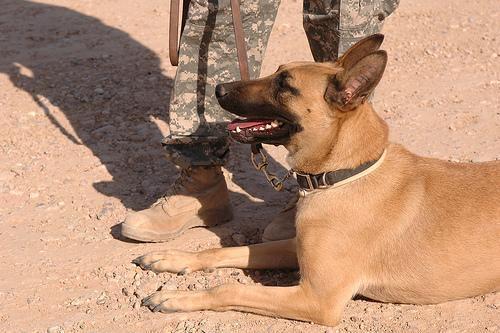
malinois